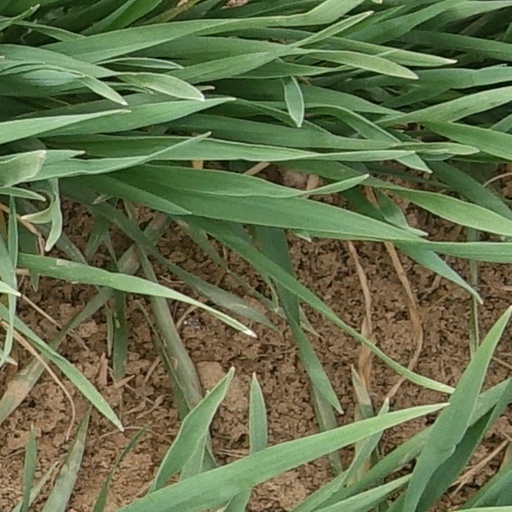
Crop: wheat